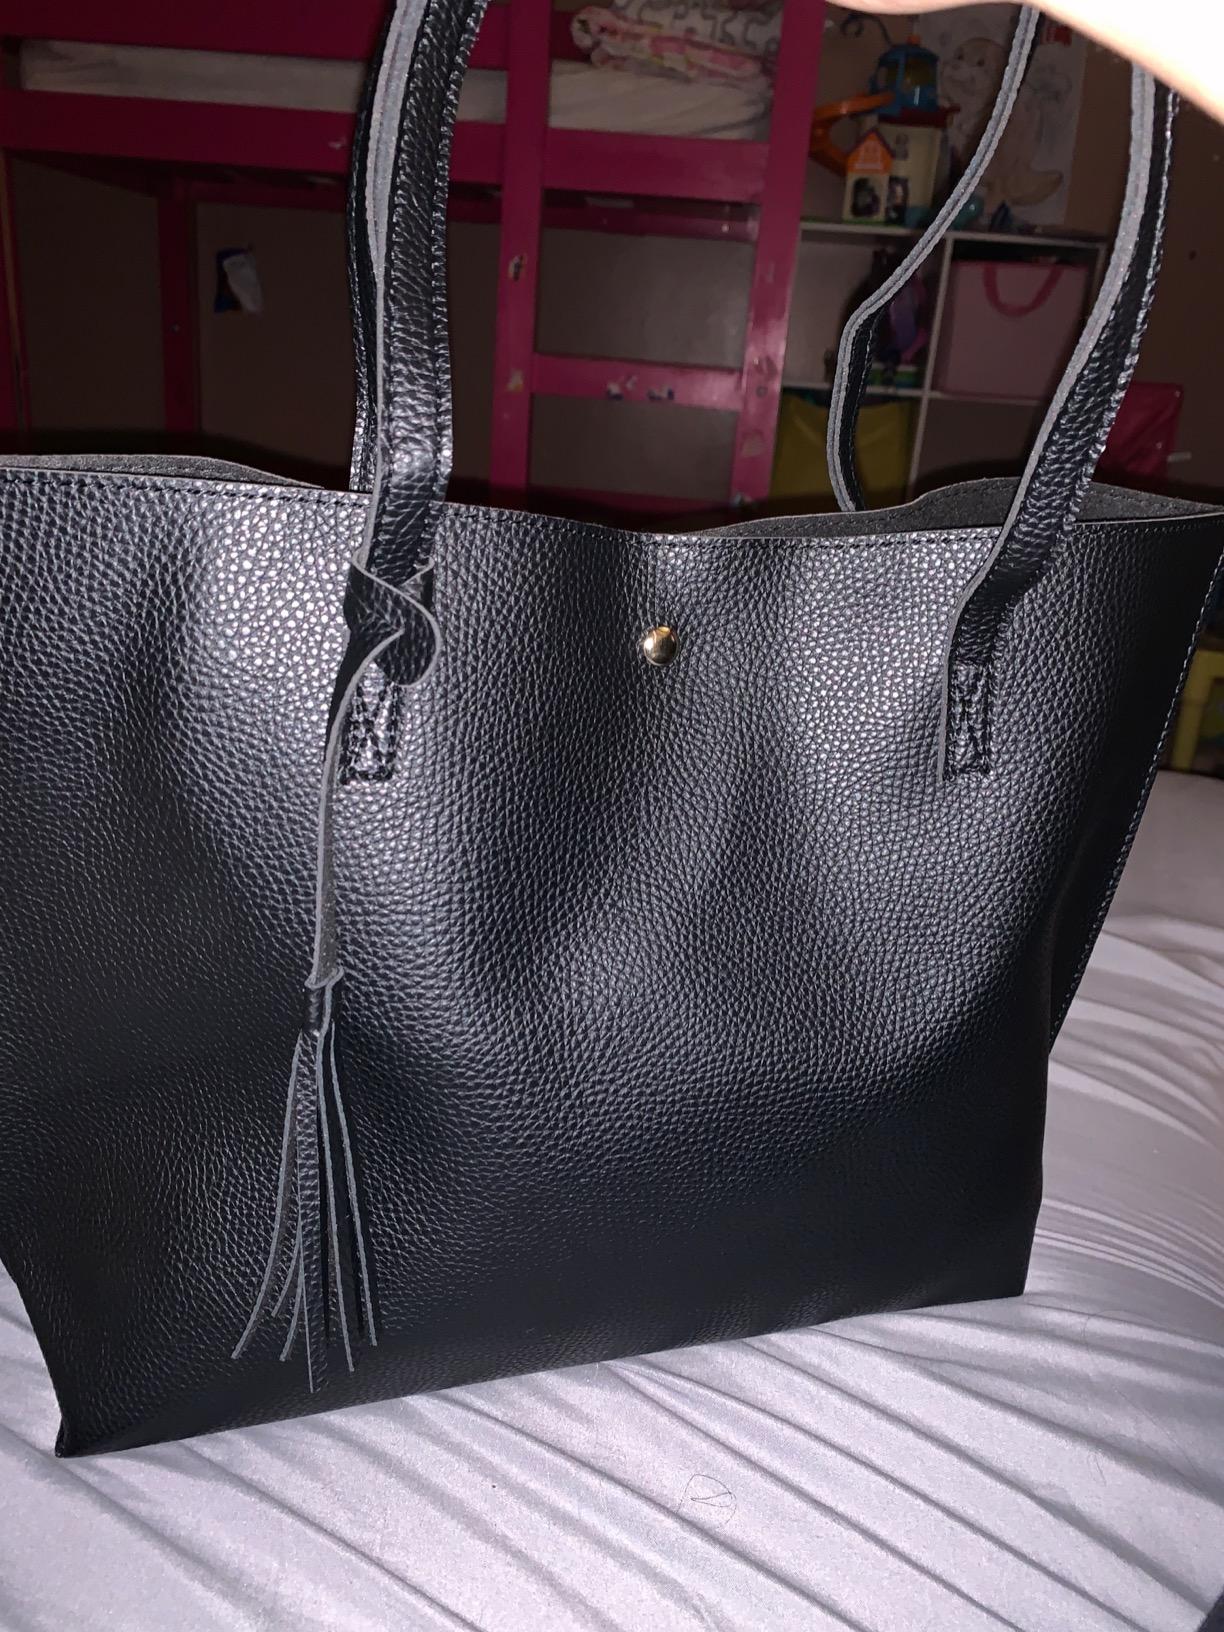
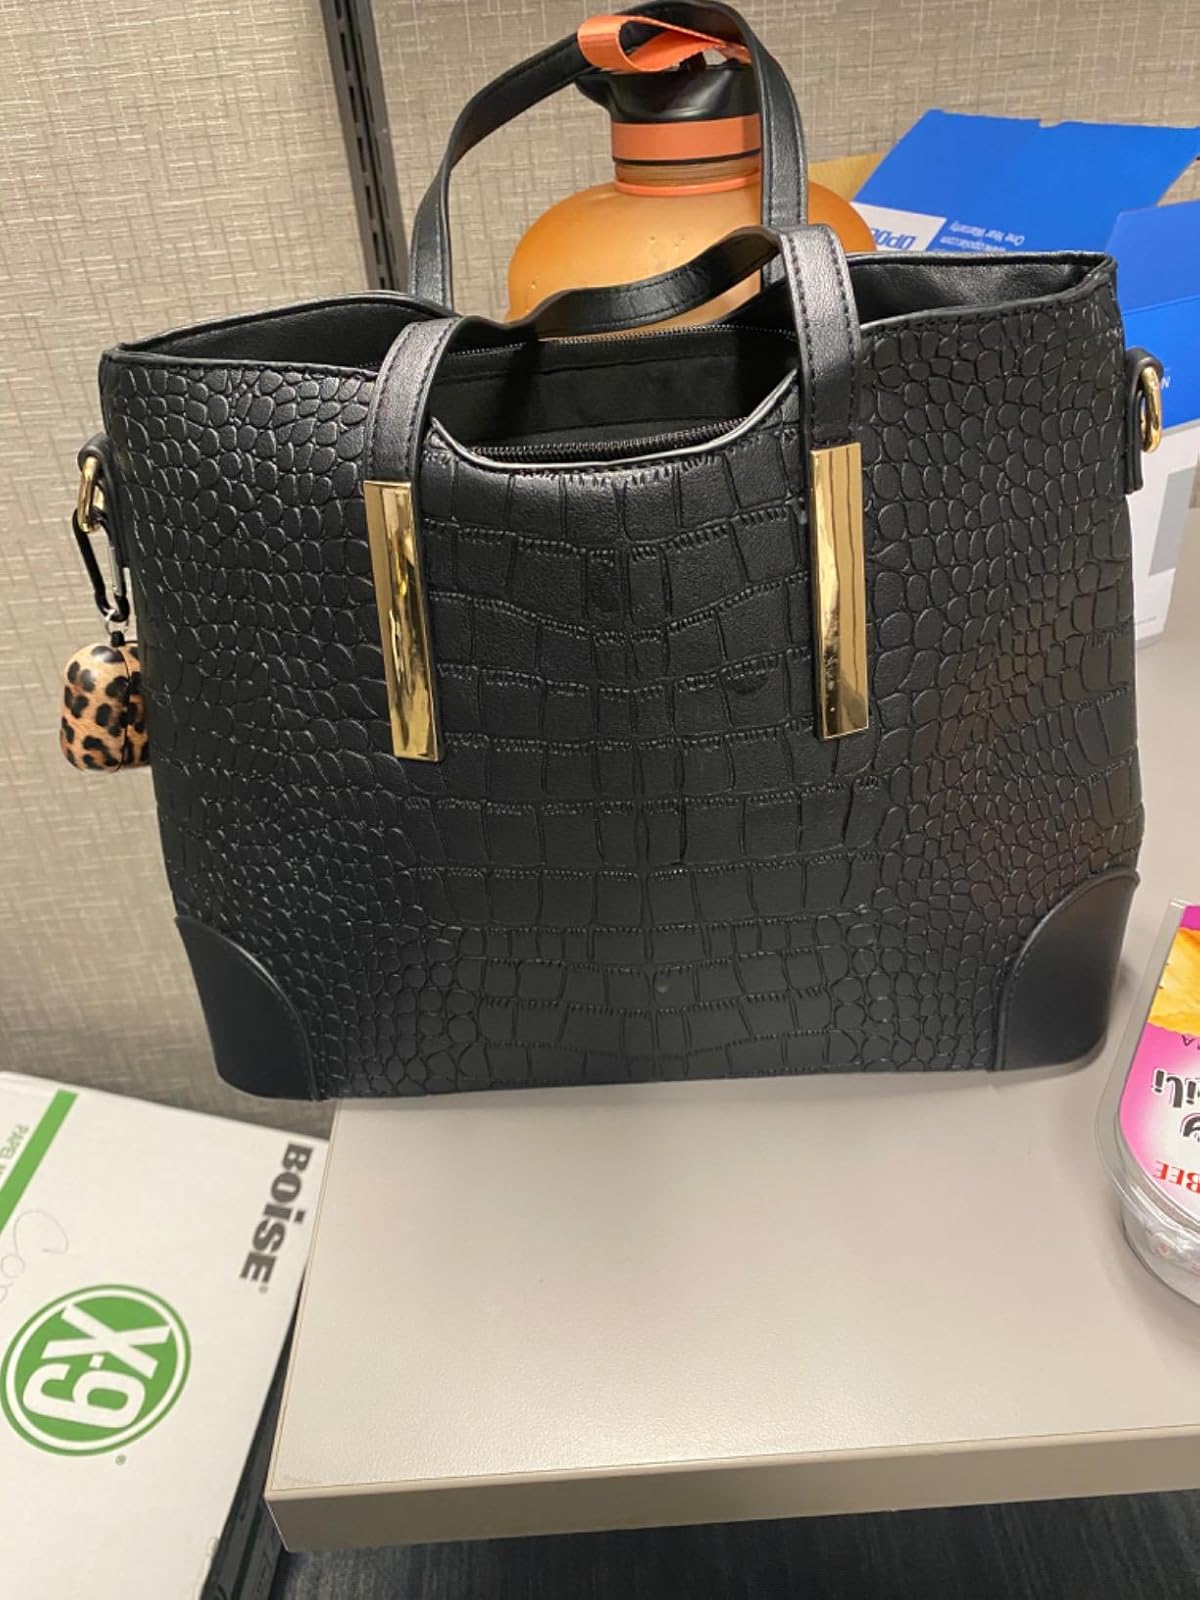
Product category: accessories_handbag
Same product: no